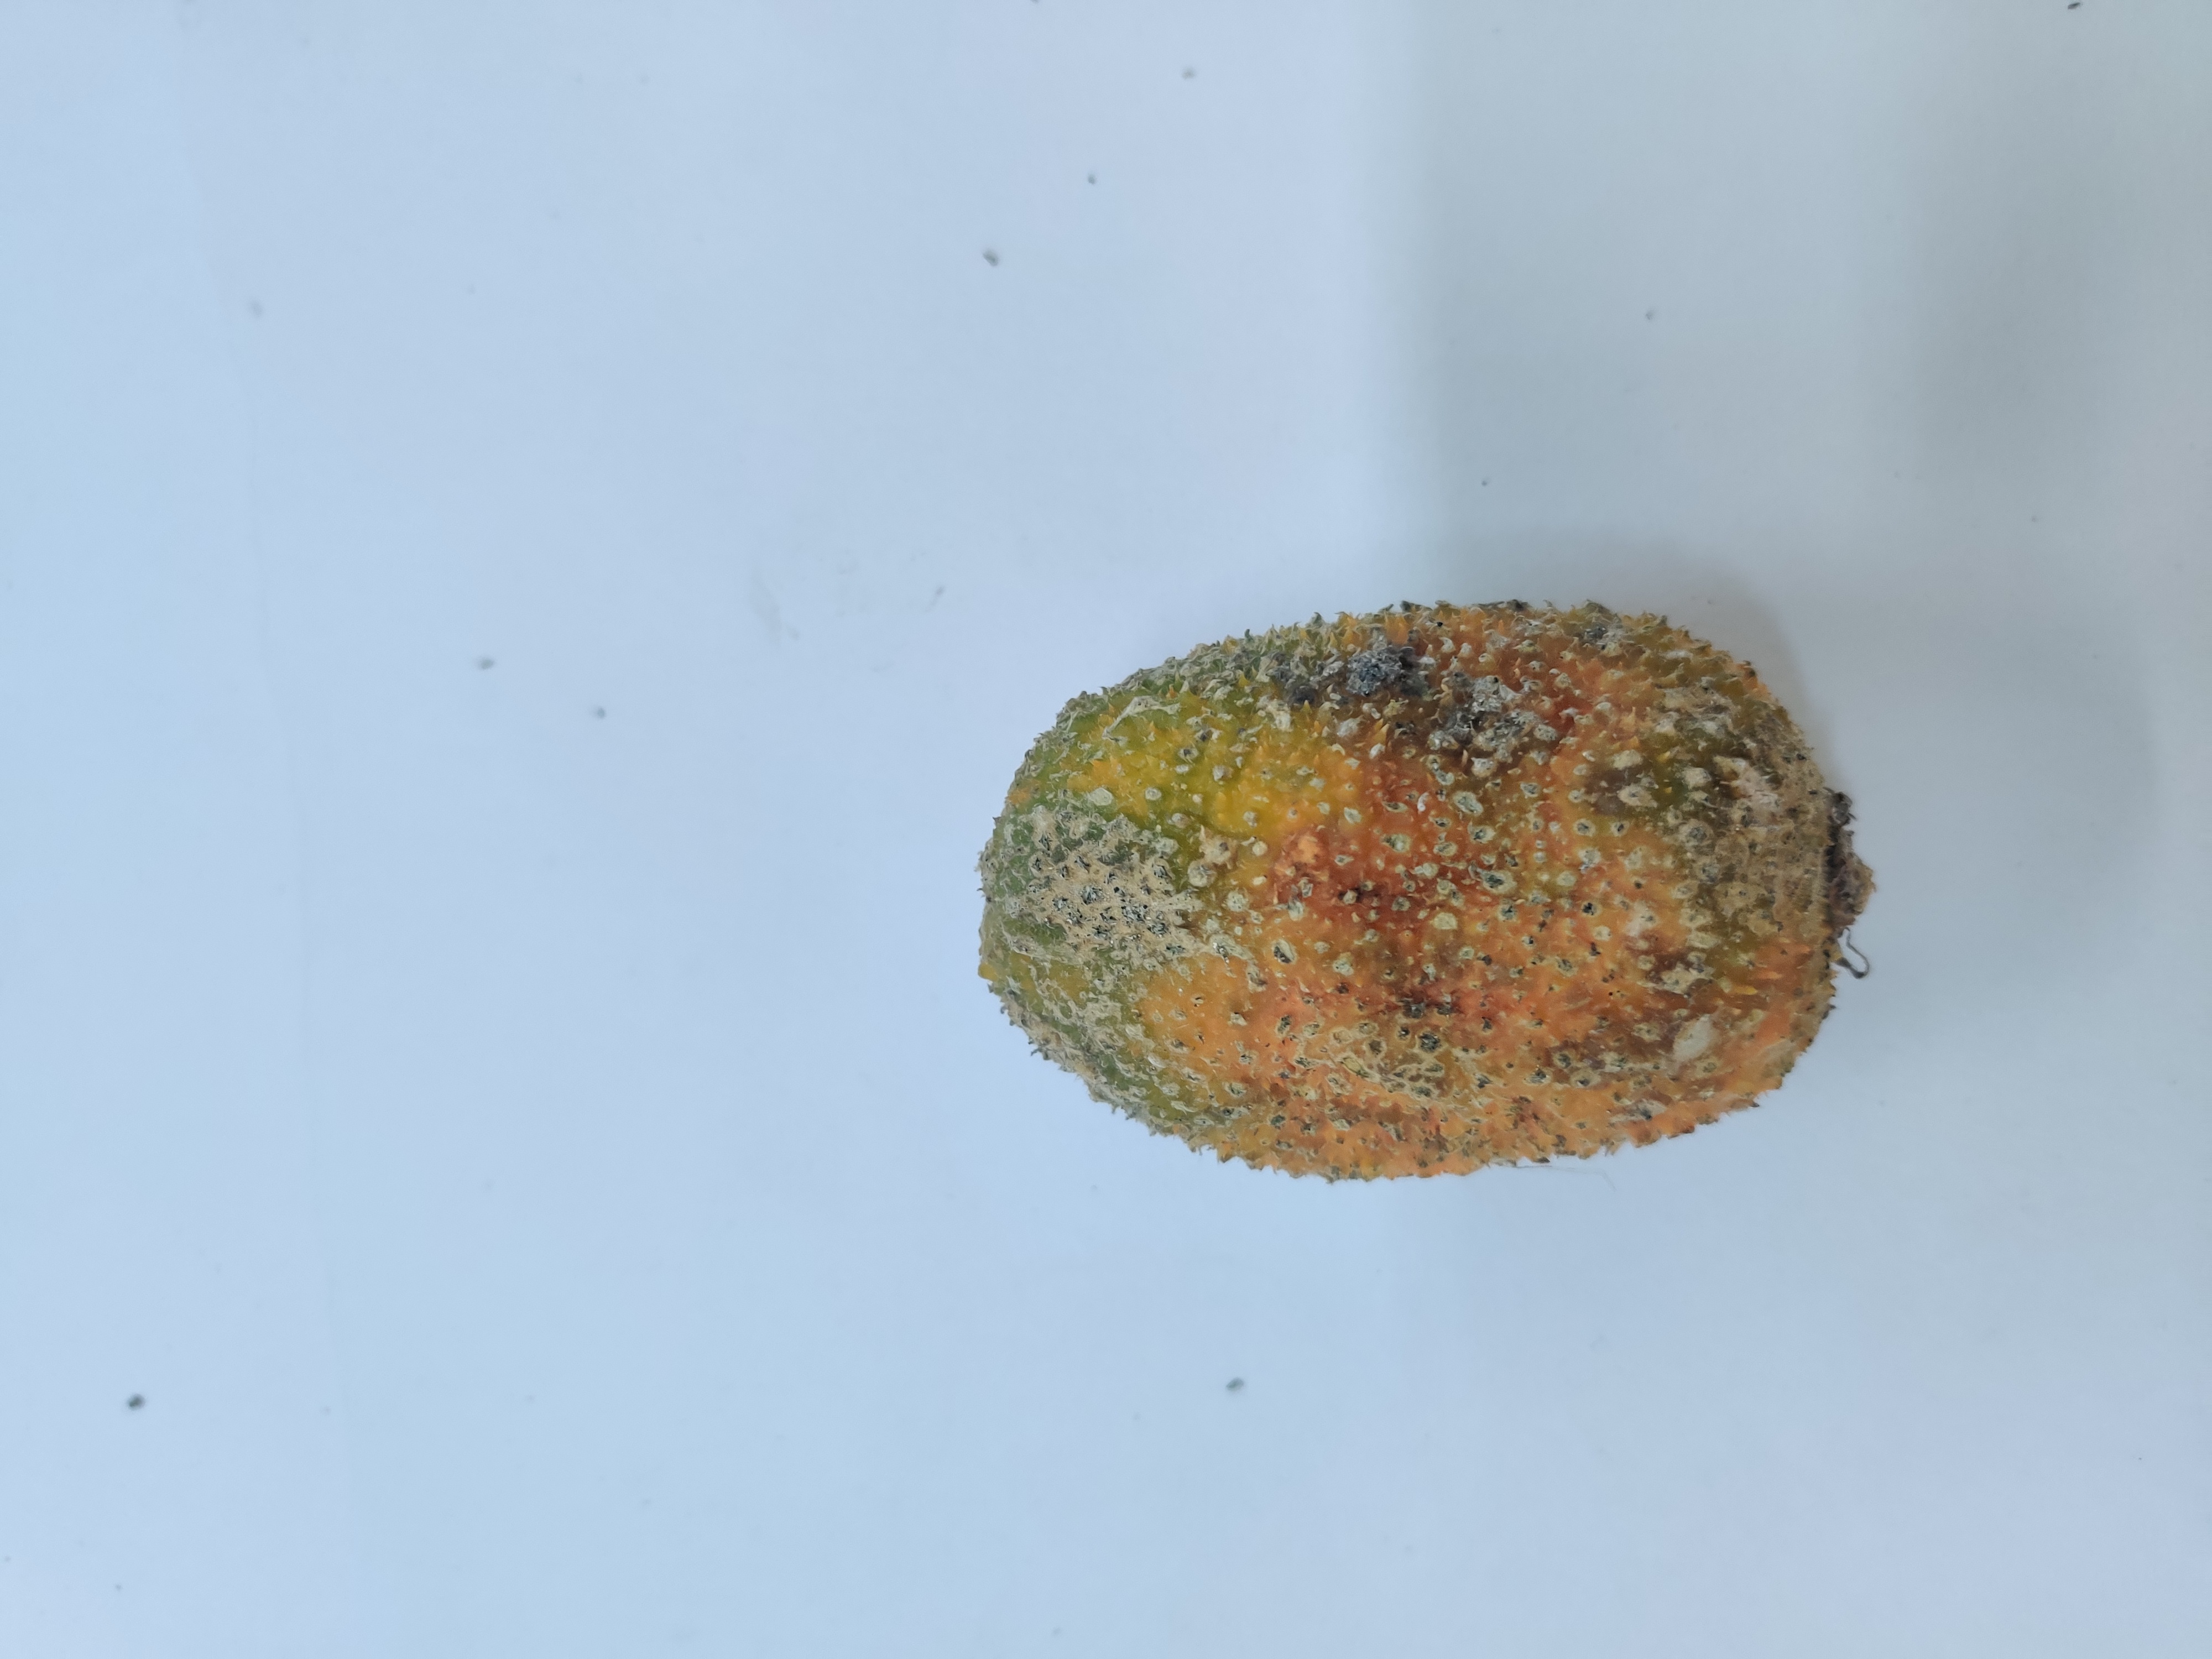
Crop: Spiny Gourd
Condition: Damaged